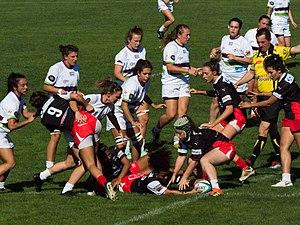
L’Association sportive bayonnaise est un club de rugby à XV féminin français participant au Championnat de France de rugby à XV féminin, faisant partie de l'Association sportive bayonnaise, club basé à Bayonne.
Le championnat de France féminin de rugby à XV de 1re division fédérale 2019-2020 voit s'affronter 35 équipes réparties dans 4 poules.